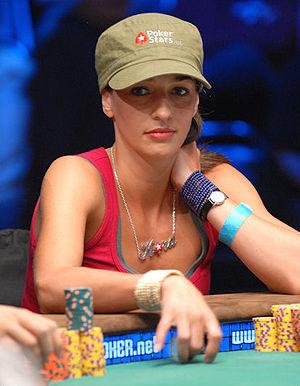
Des joueurs du monde entier sont venus pour jouer le plus gros tournoi annuel de poker. En 2008, ce sont 6844 joueurs qui se sont inscrits pour 10000$ soit une progression de presque 8 % par rapport à 2007. Certains sont passés par des tournois satellites, notamment sur Internet.